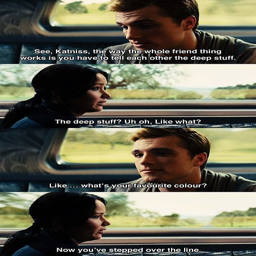
that was seriously my favorite line in the whole movie